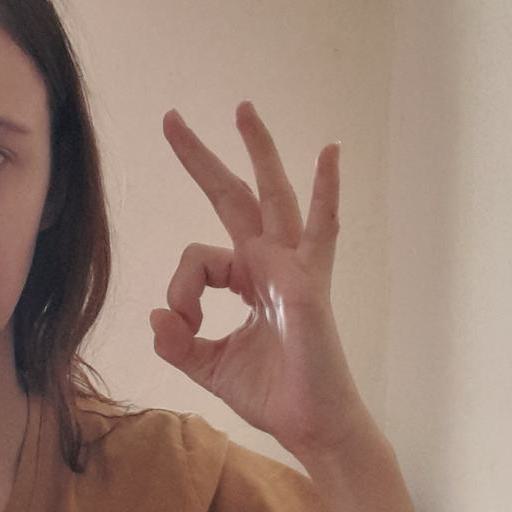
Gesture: ok